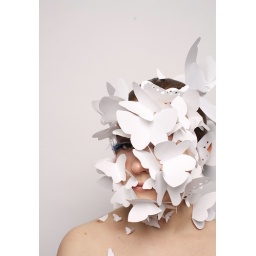
A project with Sharon Lloyd, Senior Lecturer in Fashion Theory and Practice. Using paper to construct animal like qualities